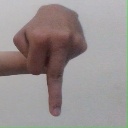
अक्षर: प